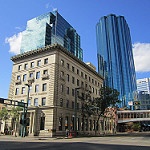
Scene: Outdoor